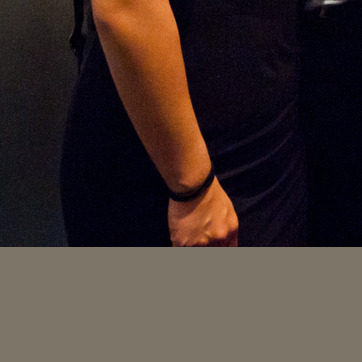
Material: skin